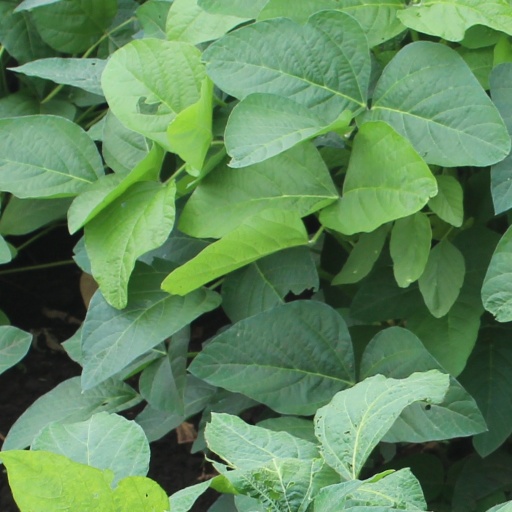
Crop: soybean